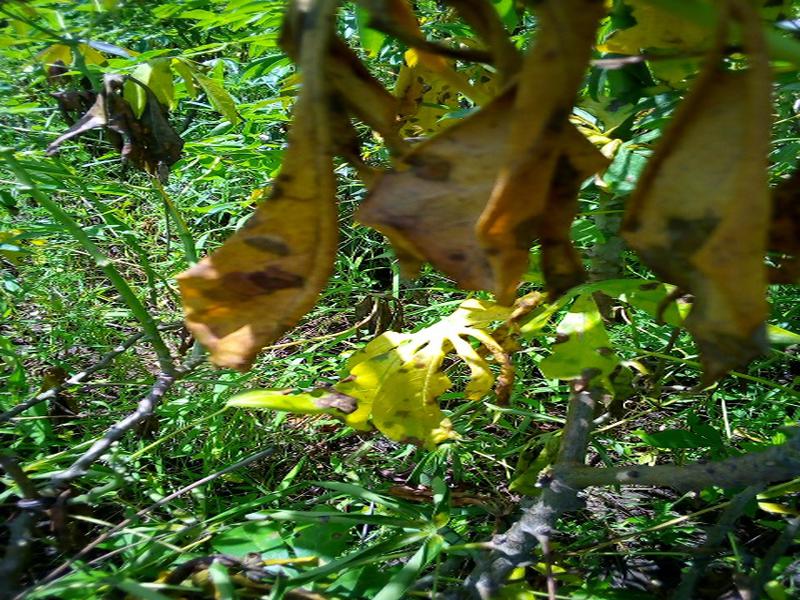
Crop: cassava
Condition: bacterial_blight